Anglican prayer beads

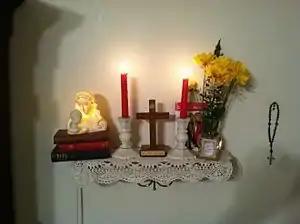
The Anglican Rosary hangs next to a home altar.

Anglican prayer beads are most often used as a tactile aid to prayer and as a counting device. The standard Anglican set consists of the following pattern, starting with the cross, followed by the Invitatory Bead, and subsequently, the first Cruciform bead, moving to the right, through the first set of seven beads to the next Cruciform bead, continuing around the circle. He or she may conclude by saying the Lord's Prayer on the invitatory bead or a final prayer on the cross as in the examples below. The entire circle may be done thrice, which signifies the lifetime of Jesus Christ and the Holy Trinity.